Kajaani

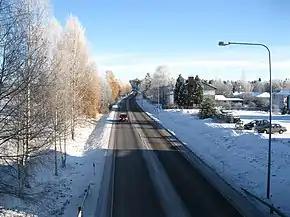
Highway 5 (E63) in Kajaani

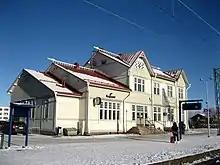
Kajaani railway station

There are two important highways from the direction of Helsinki to Kajaani: Highway 5 (E63) and Highway 6. In addition, Highway 22 leads to Kajaani from the direction of Oulu. There is a daily bus service operating between Kajaani, Oulu, Kemijärvi and Rukatunturi, and Bus No.4 runs hourly during weekdays from Pohjolankatu in Kajaani to Paltaniemi. During the summer months there is a cruise service operating between Joensuu and Nurmes.